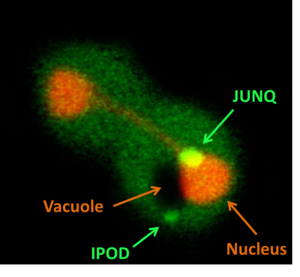
Les JUNQ et IPOD constituent des types de structures d'inclusion de protéines cytosoliques qu'on retrouve chez les eucaryotes.